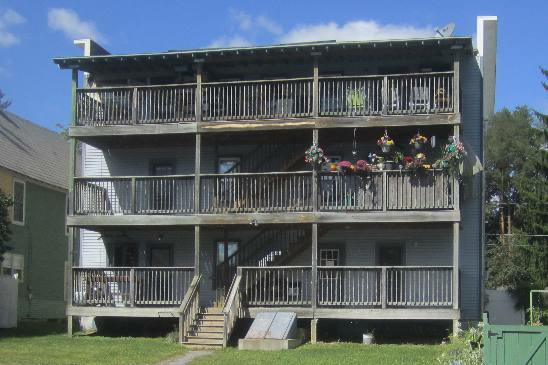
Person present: No